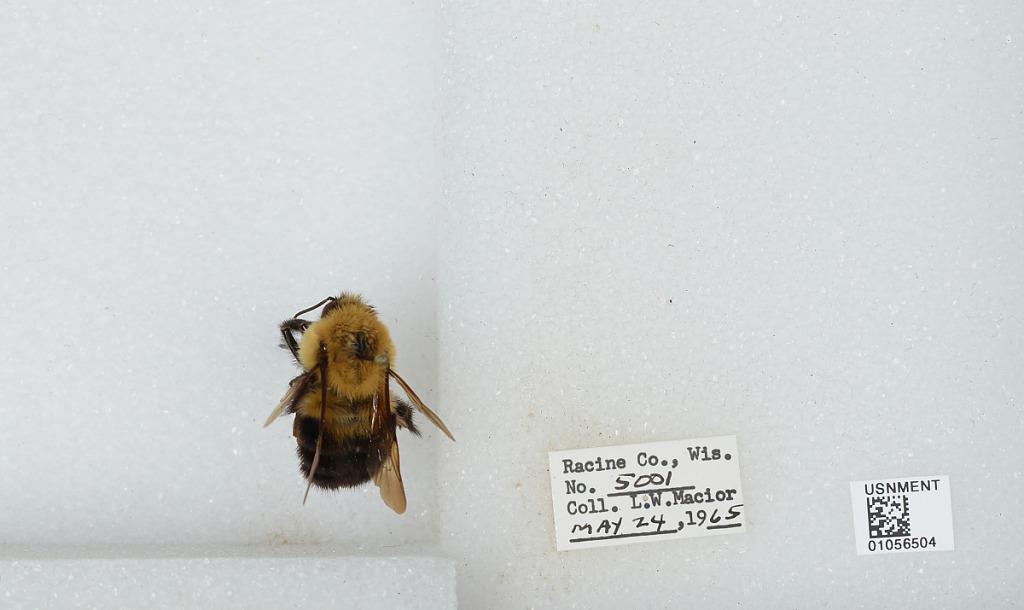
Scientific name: Bombus (Pyrobombus) bimaculatus Cresson
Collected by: L. Macior
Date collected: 1965-5-24
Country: United States
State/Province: Wisconsin
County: Racine
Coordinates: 42.78, -87.76